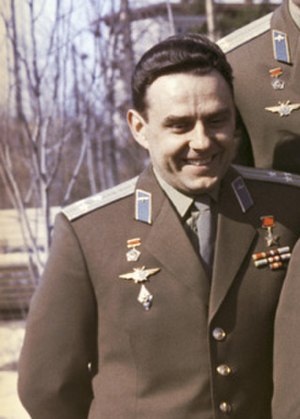
Vladimir Komarov
Vladimir Mikhajlovitj Komarov var en sovjetisk kosmonaut. Han var den første, der omkom under en rummission, da Sojuz 1 styrtede til jorden.